Morley, Derbyshire

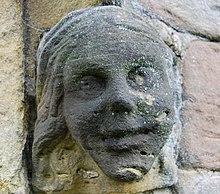
Ancient carving at St Matthew's church

Morley is first certainly mentioned in 1009, as "(in) Moreleage", though later copies of a 1002 document in which it appears as "(æt) Morlege" may be genuine. The name probably means "open ground by a moor", from Old English "mōr" "moor, clearing, pasture" + lẽah "open ground, clearing". In 1009 Æþelræd Unræd (King Ethelred the Unready) signed a charter at the Great Council which recognised the position and boundaries of Westune. The land described in that charter included the lands now known as Shardlow, Great Wilne, Church Wilne, Crich, Morley, Smalley, Weston and Aston-on-Trent. Under this charter Æþelræd gave his minister, Morcar, a number of rights that made him free from tax and to his own rule within the manor.